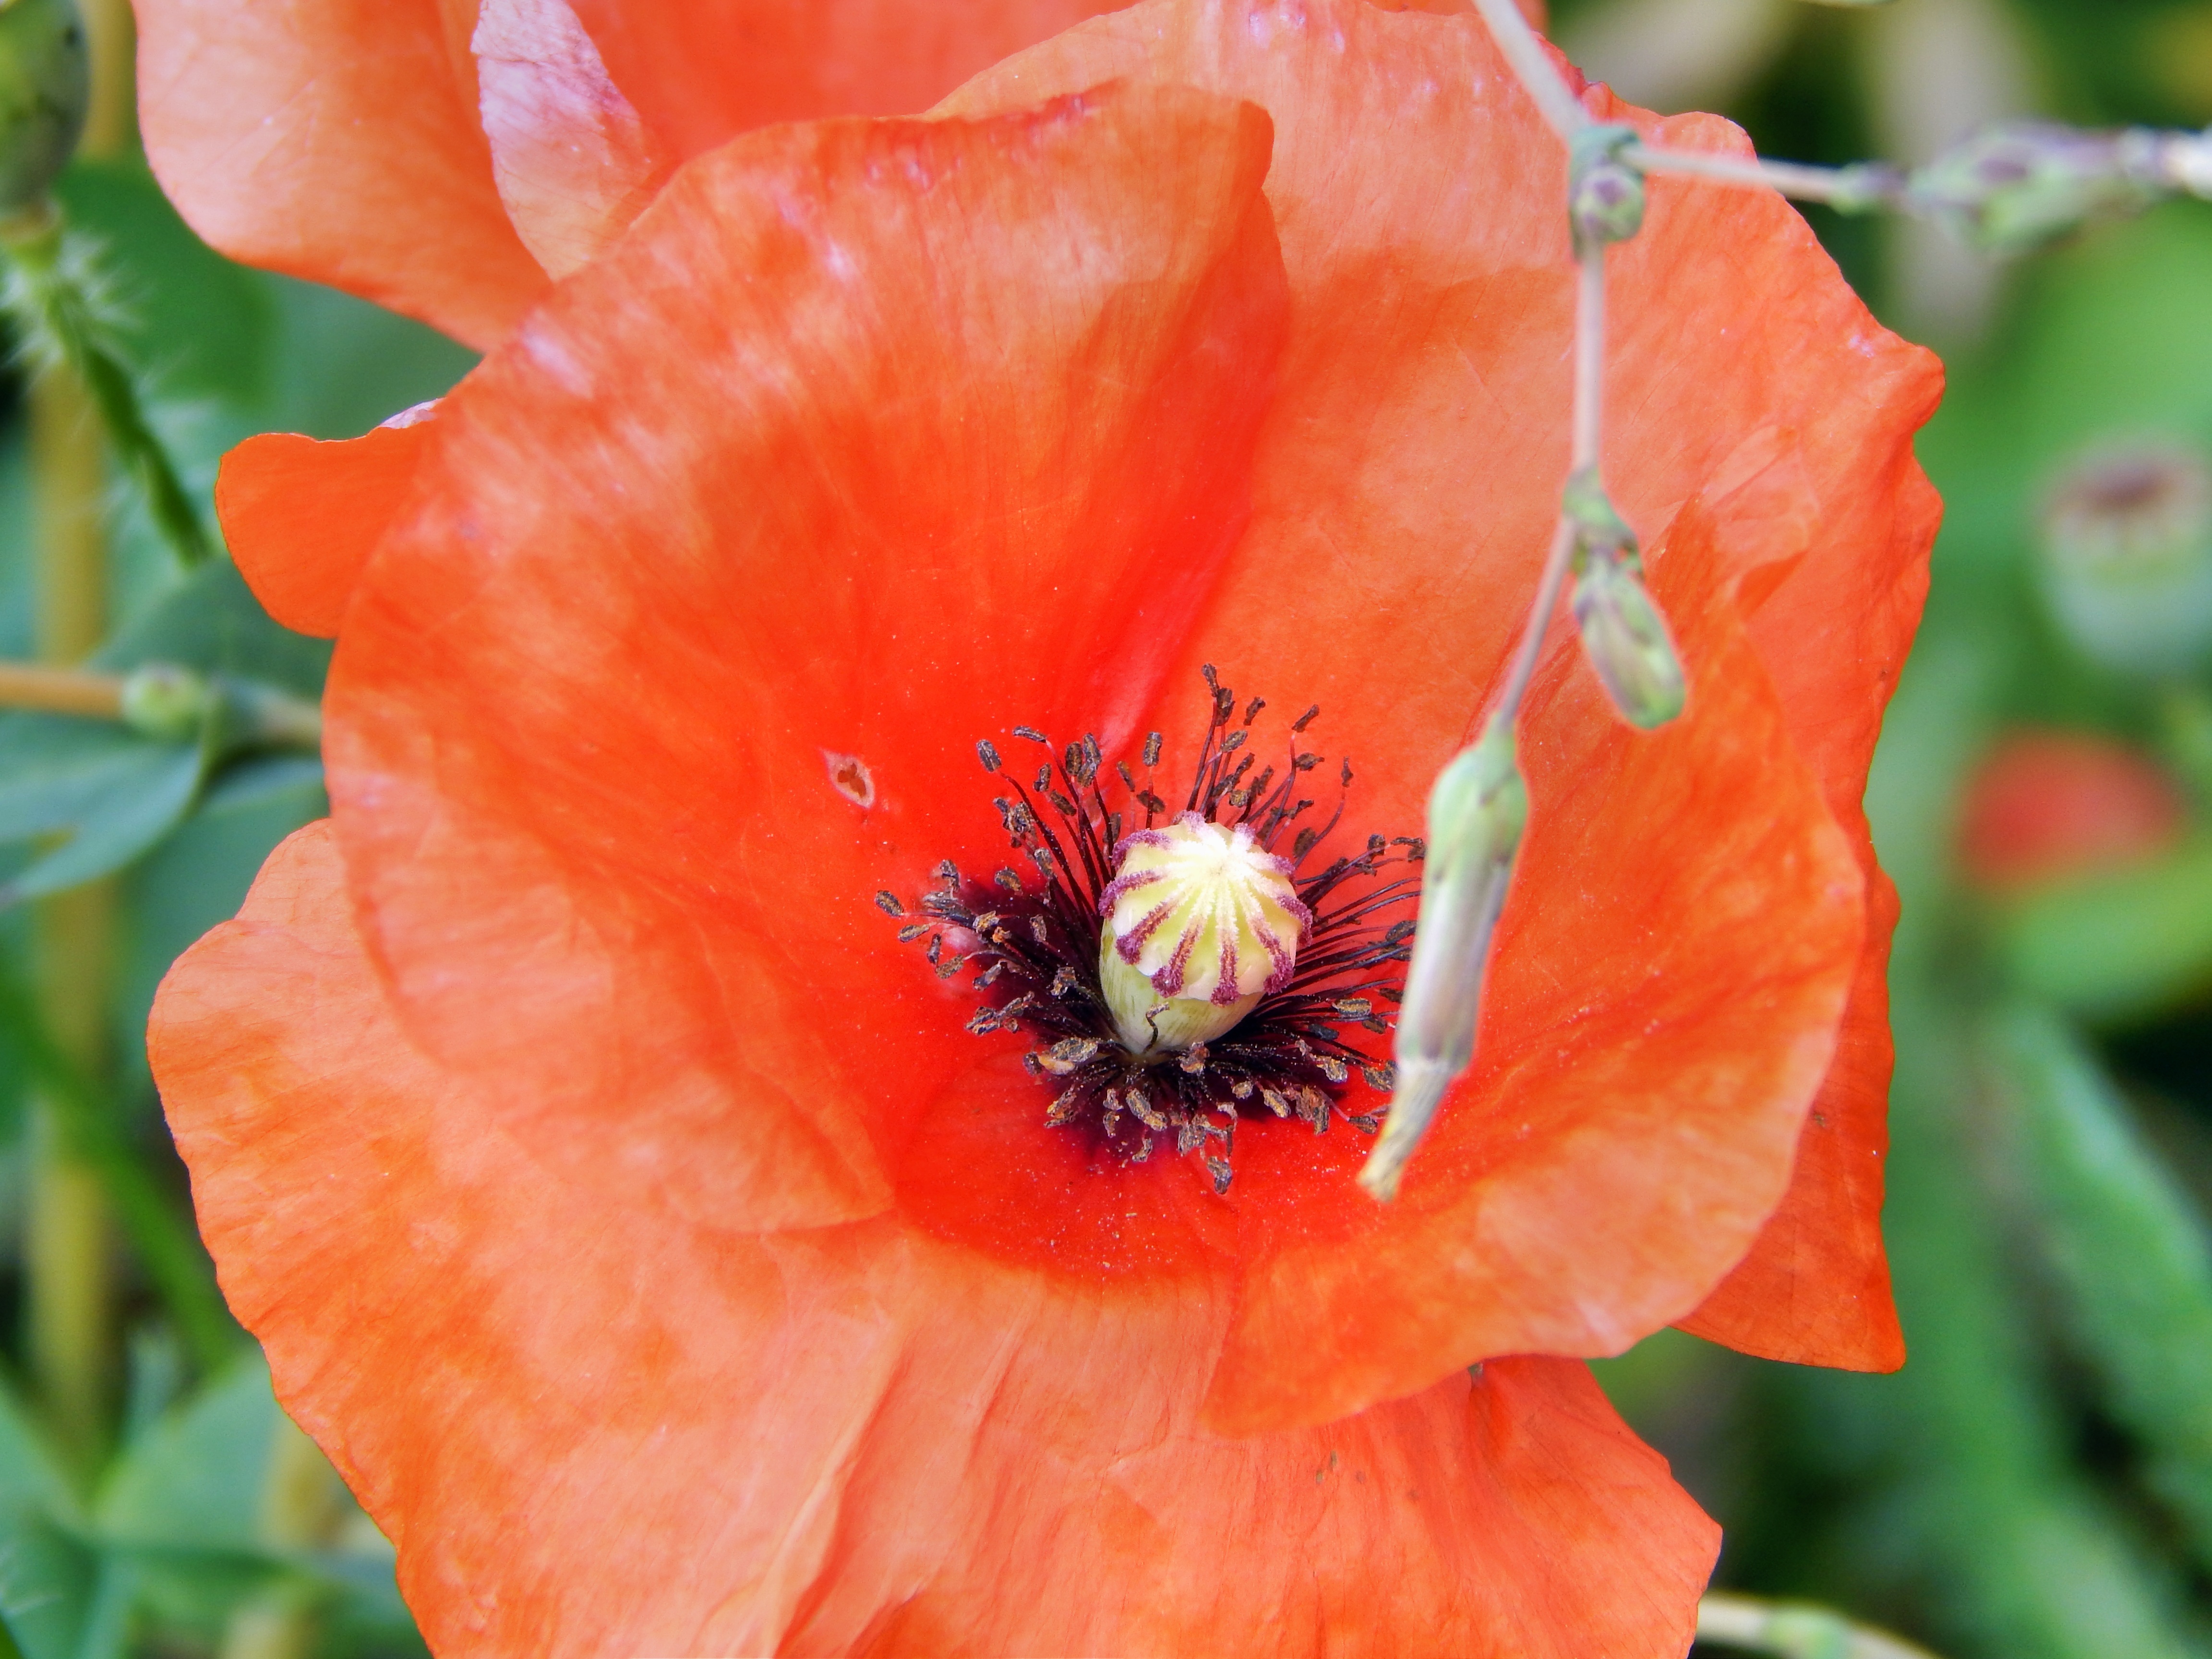
plant, flower, petal, red, botany, flora, poppy, coquelicot, macro photography, flowering plant, annual plant, land plant, poppy family